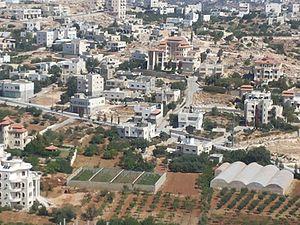
Ash-Shuyukh est un village palestinien montagneux situé à 6.5 km au nord-est d'Hébron, qui appartient administrativement par gouvernorat à Hébron. Il y a cinq familles vivant dans ce village : Alhalaika, Ewidat, Alwarasnah, Alhasasnah et Alayaydah.